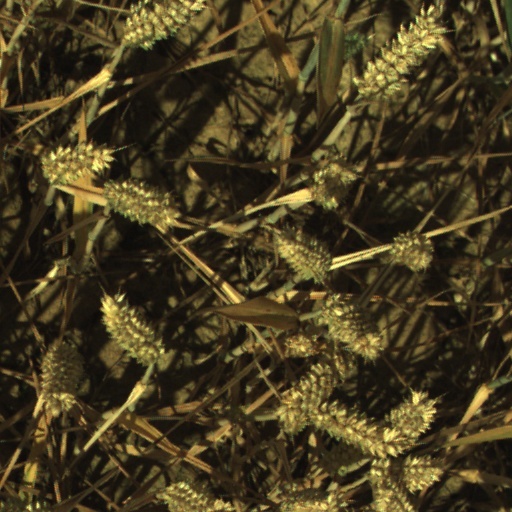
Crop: wheat